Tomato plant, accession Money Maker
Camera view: horizontal (90 deg, fisheye); turntable rotation: 150 degrees
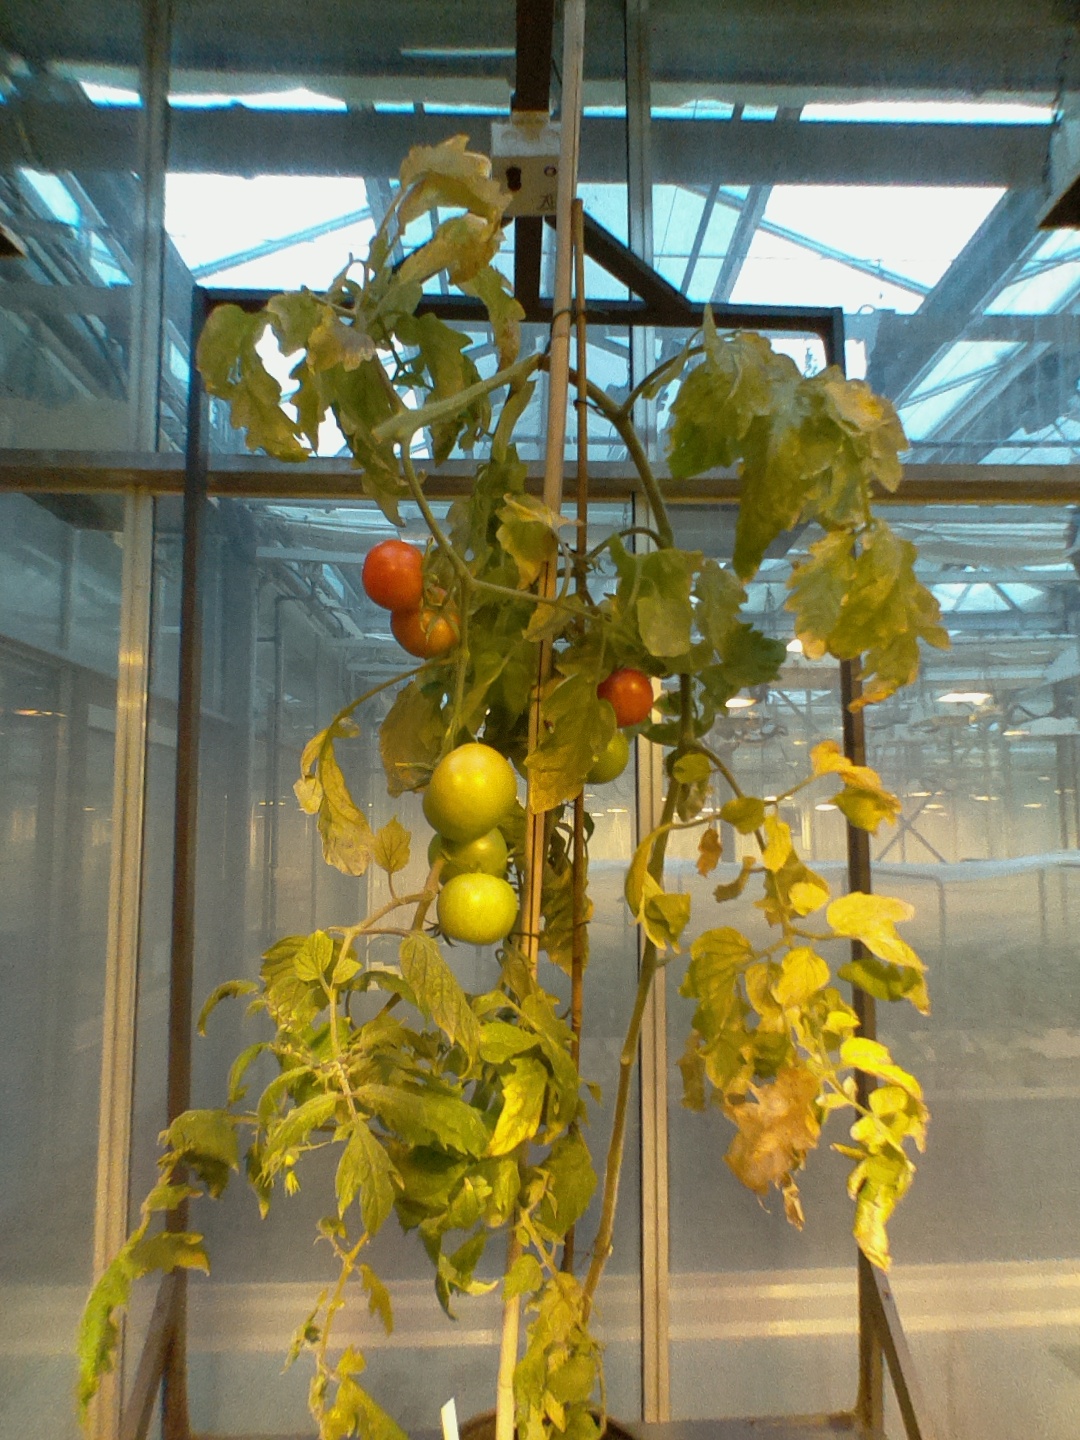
BBCH growth stage 84: 40%-50% of fruits show typical fully ripe color